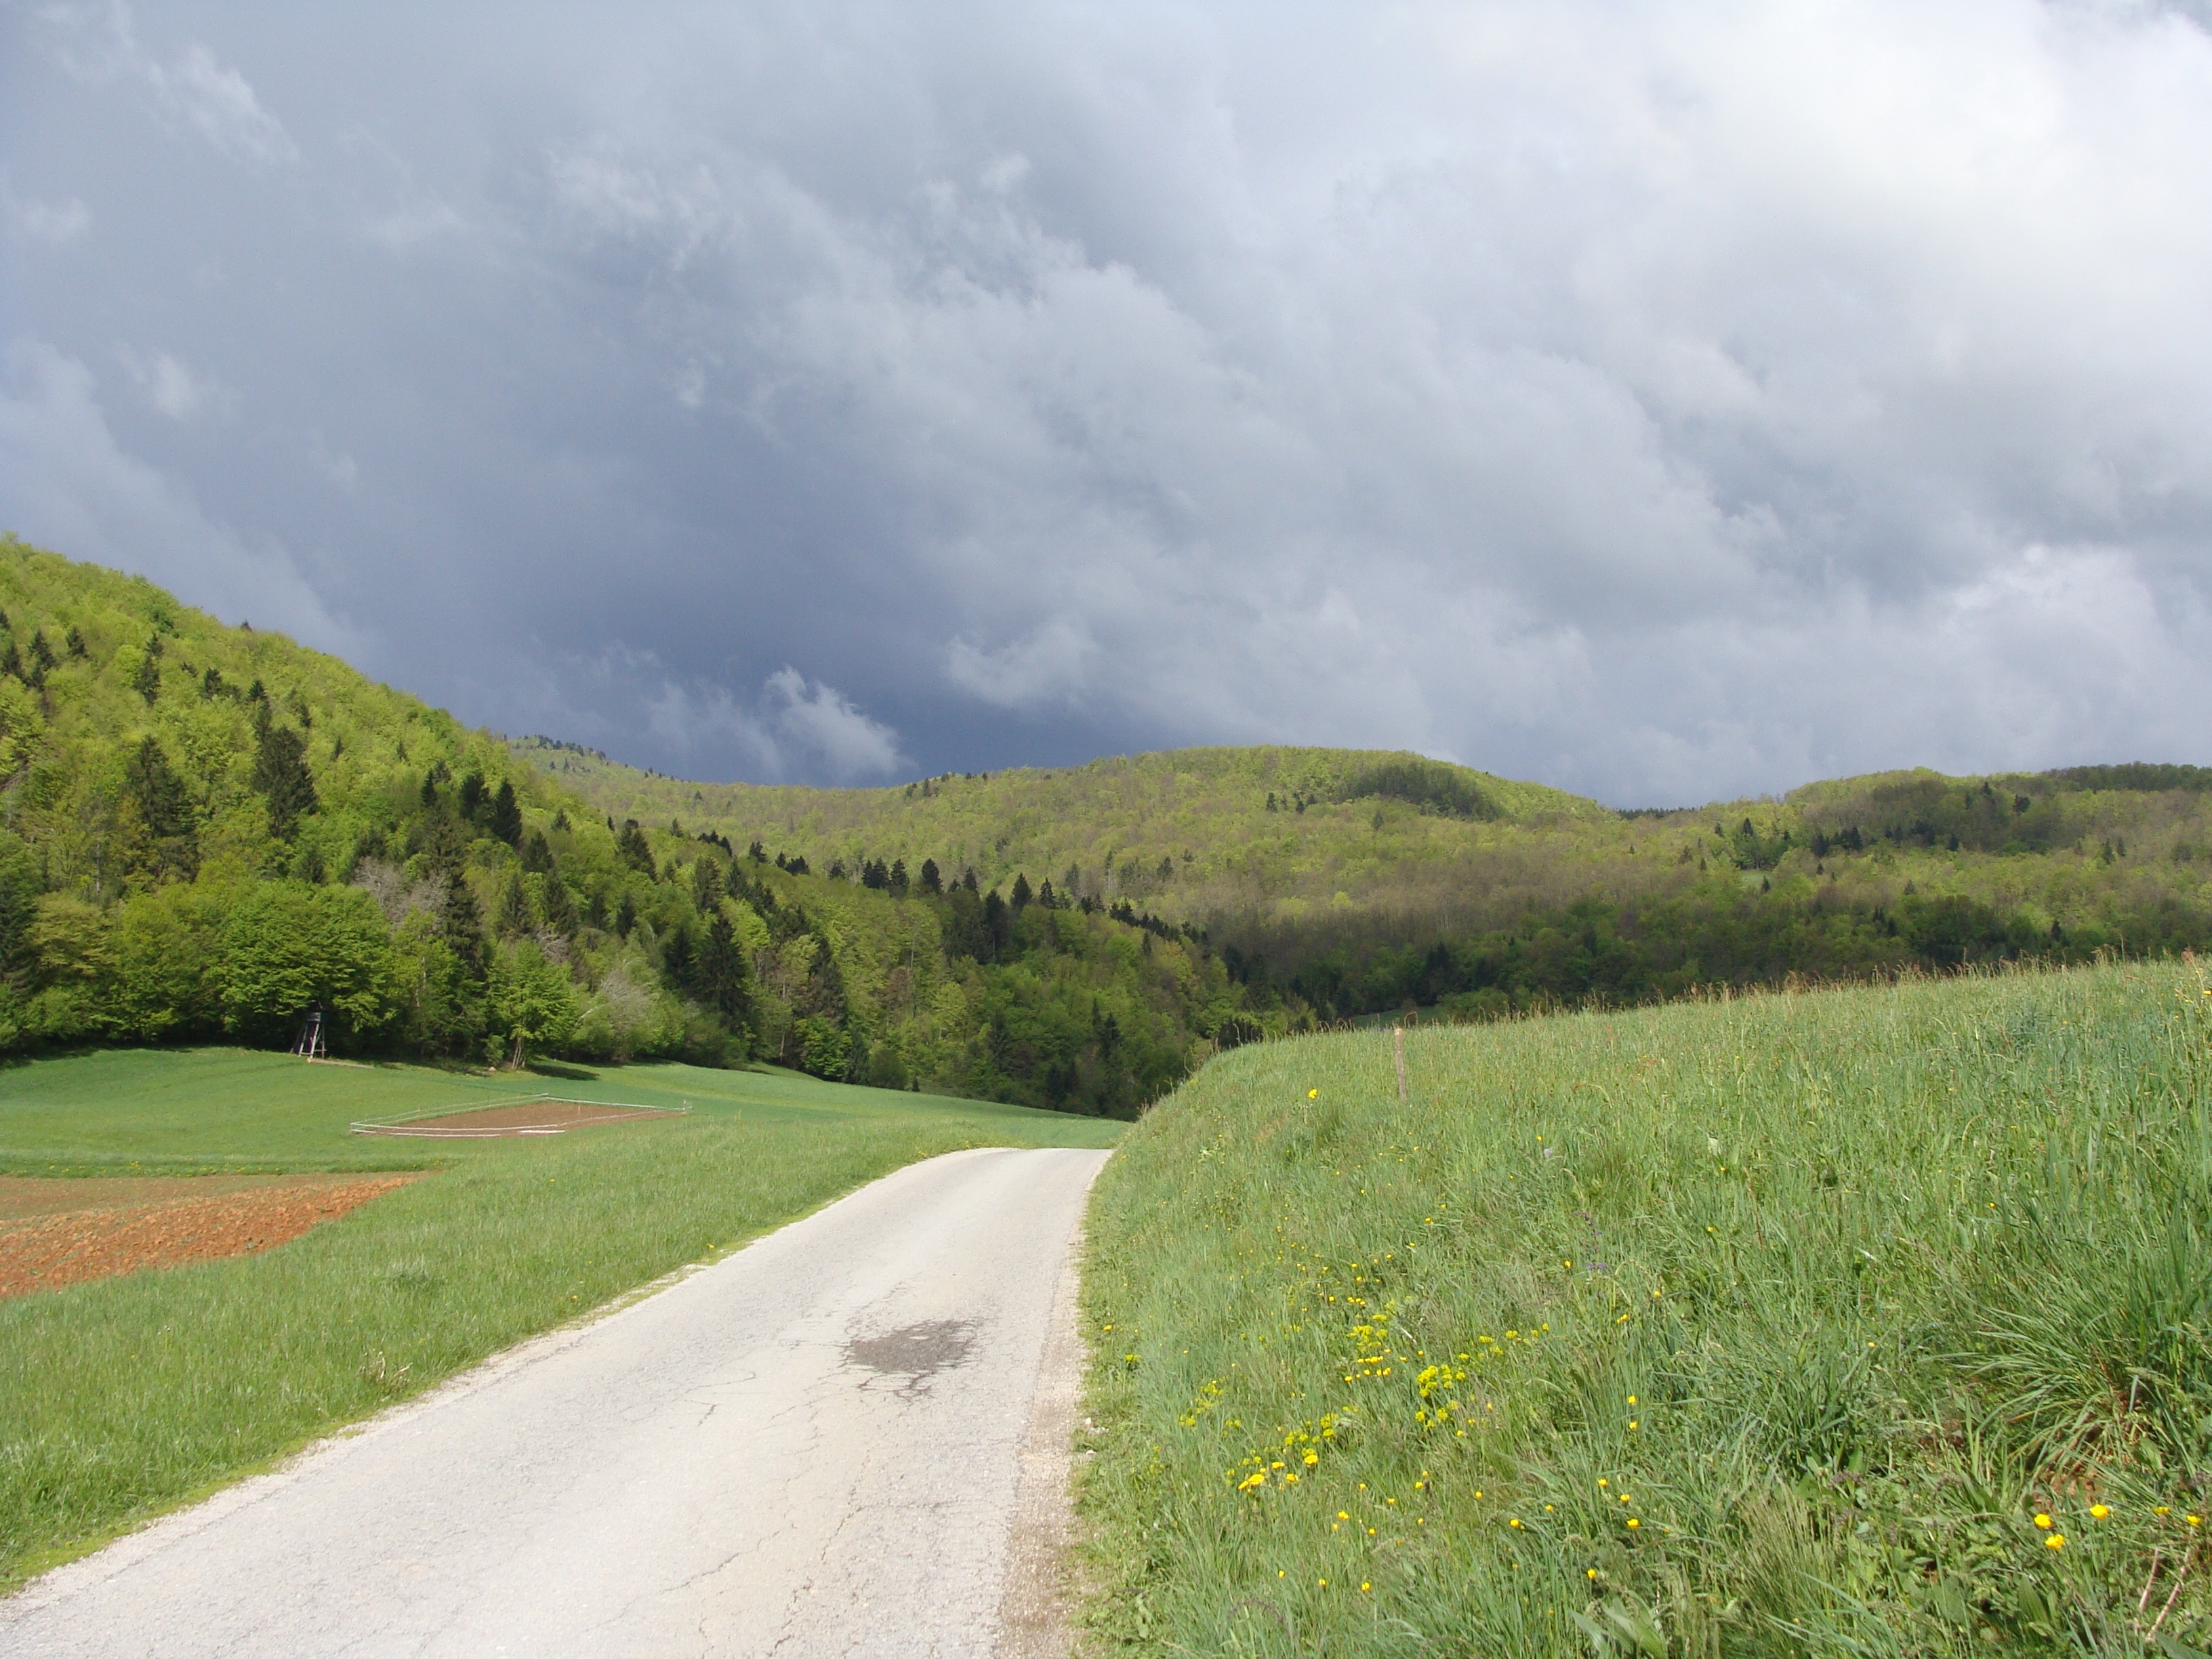
landscape, nature, grass, mountain, cloud, road, field, meadow, hill, lake, valley, mountain range, dirt road, reservoir, highland, ridge, plain, grassland, plateau, fell, habitat, loch, ecosystem, rural area, mountain pass, forest landscape, natural environment, mountainous landforms